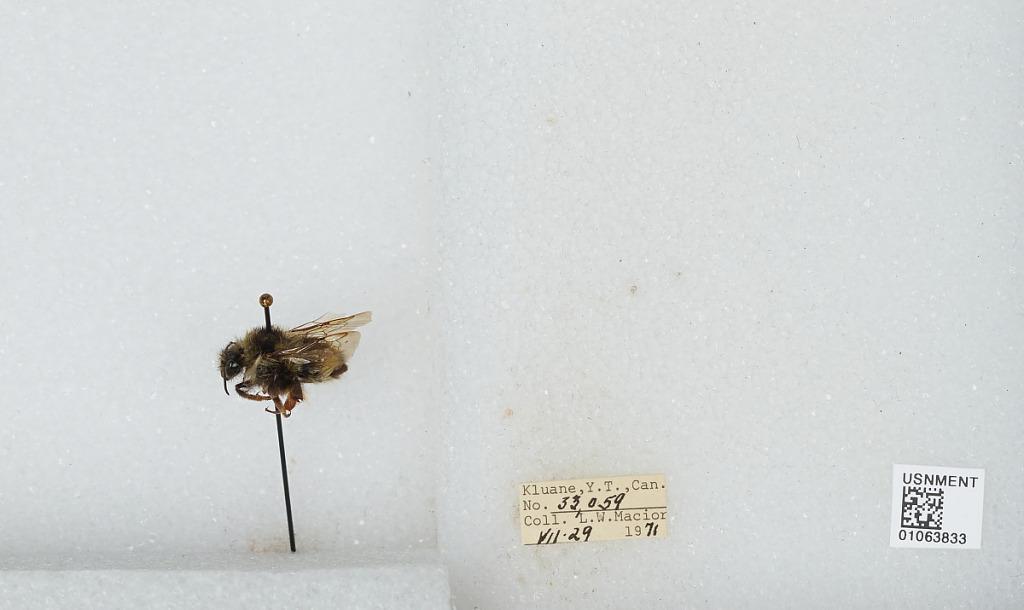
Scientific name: Bombus bifarius nearcticus
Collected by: L. Macior
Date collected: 1971-7-29
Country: Canada
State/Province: Yukon Territory
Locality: Kluane
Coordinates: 60.75, -139.5